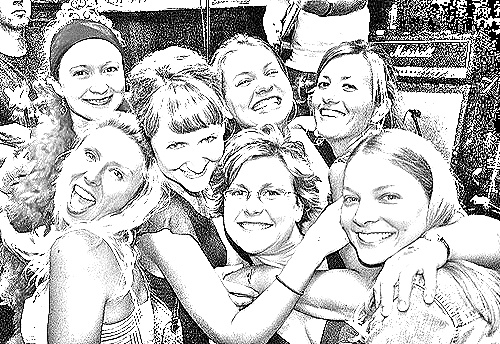
Portrait style: Sketch Portrait